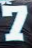
Number: 7